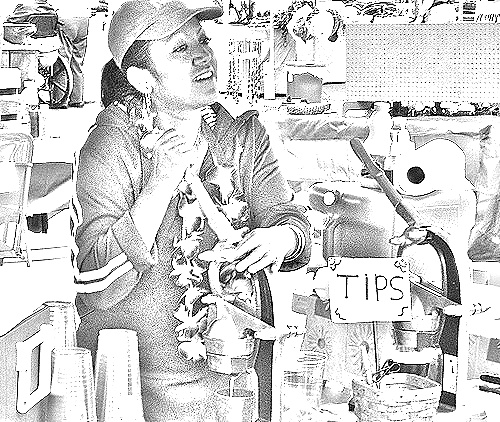
Portrait style: Sketch Portrait